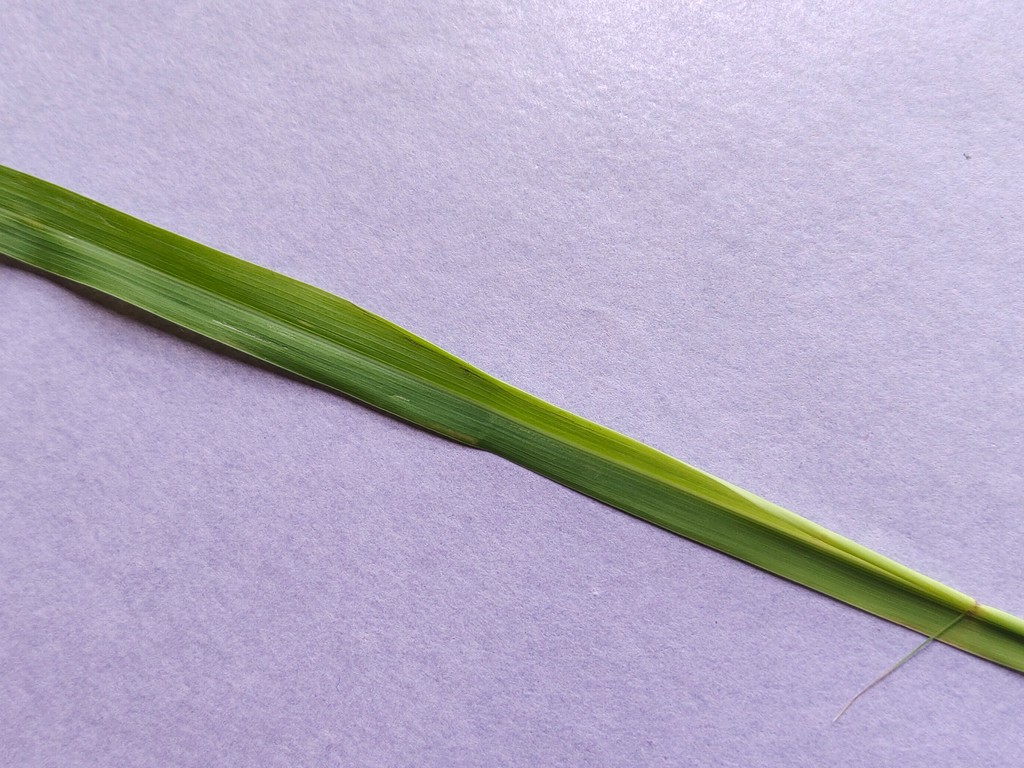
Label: Healthy